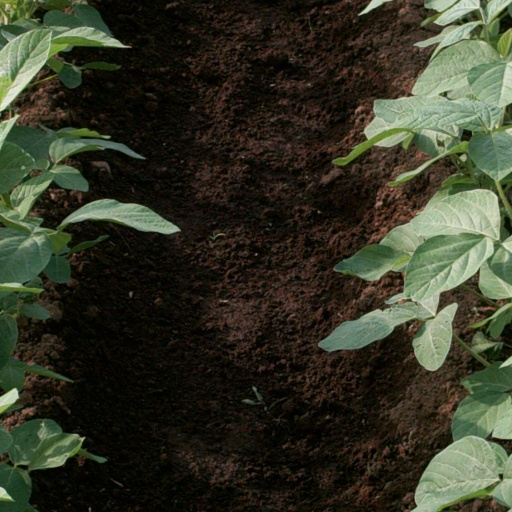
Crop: soybean